Harry Fricker

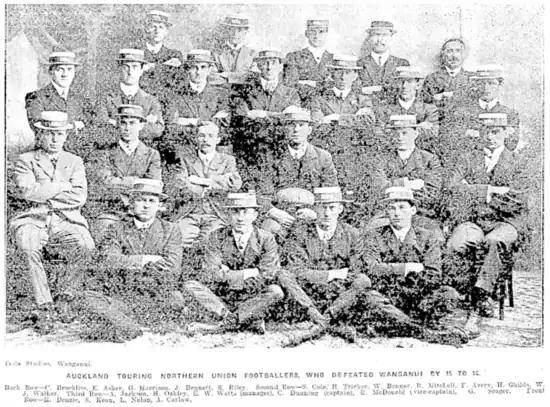

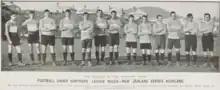
Auckland 1912 side with Fricker third from the right.

In 1910 he switched to rugby league as part of a large group of players from the Ponsonby club who changed codes at the same time. He played for the Ponsonby United club who had recently formed. He was selected for the Auckland team which played against Great Britain at Victoria Park on 23 July 1910 and went on tour with the side on their seven match tour of New Zealand playing 7 matches in all in that season. He continued to play for Ponsonby until 1914.